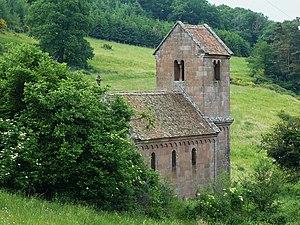
Chapelle Saint-Nicolas (Niedermunster)
Saint-Nabor est une commune française située dans le département du Bas-Rhin, en région Grand Est.